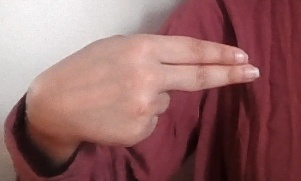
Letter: ain